Caborca

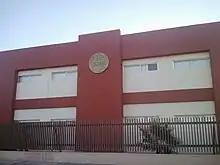
UNISON North Regional Unit.

The seat of the municipal government lies in the city of Heroica Caborca. The governmental exercise falls to the Municipal President, a Trustee, four aldermen of relative majority and two of proportional representation and the cabinet of the President, who is elected every three years.